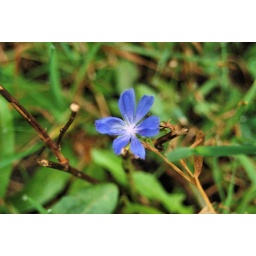
A single Blue flower on the side of the road leading up to the Picnic Grounds within lake Minnewaska